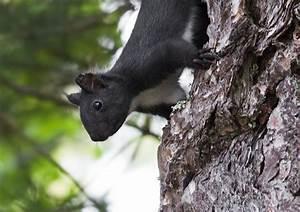
squirrel